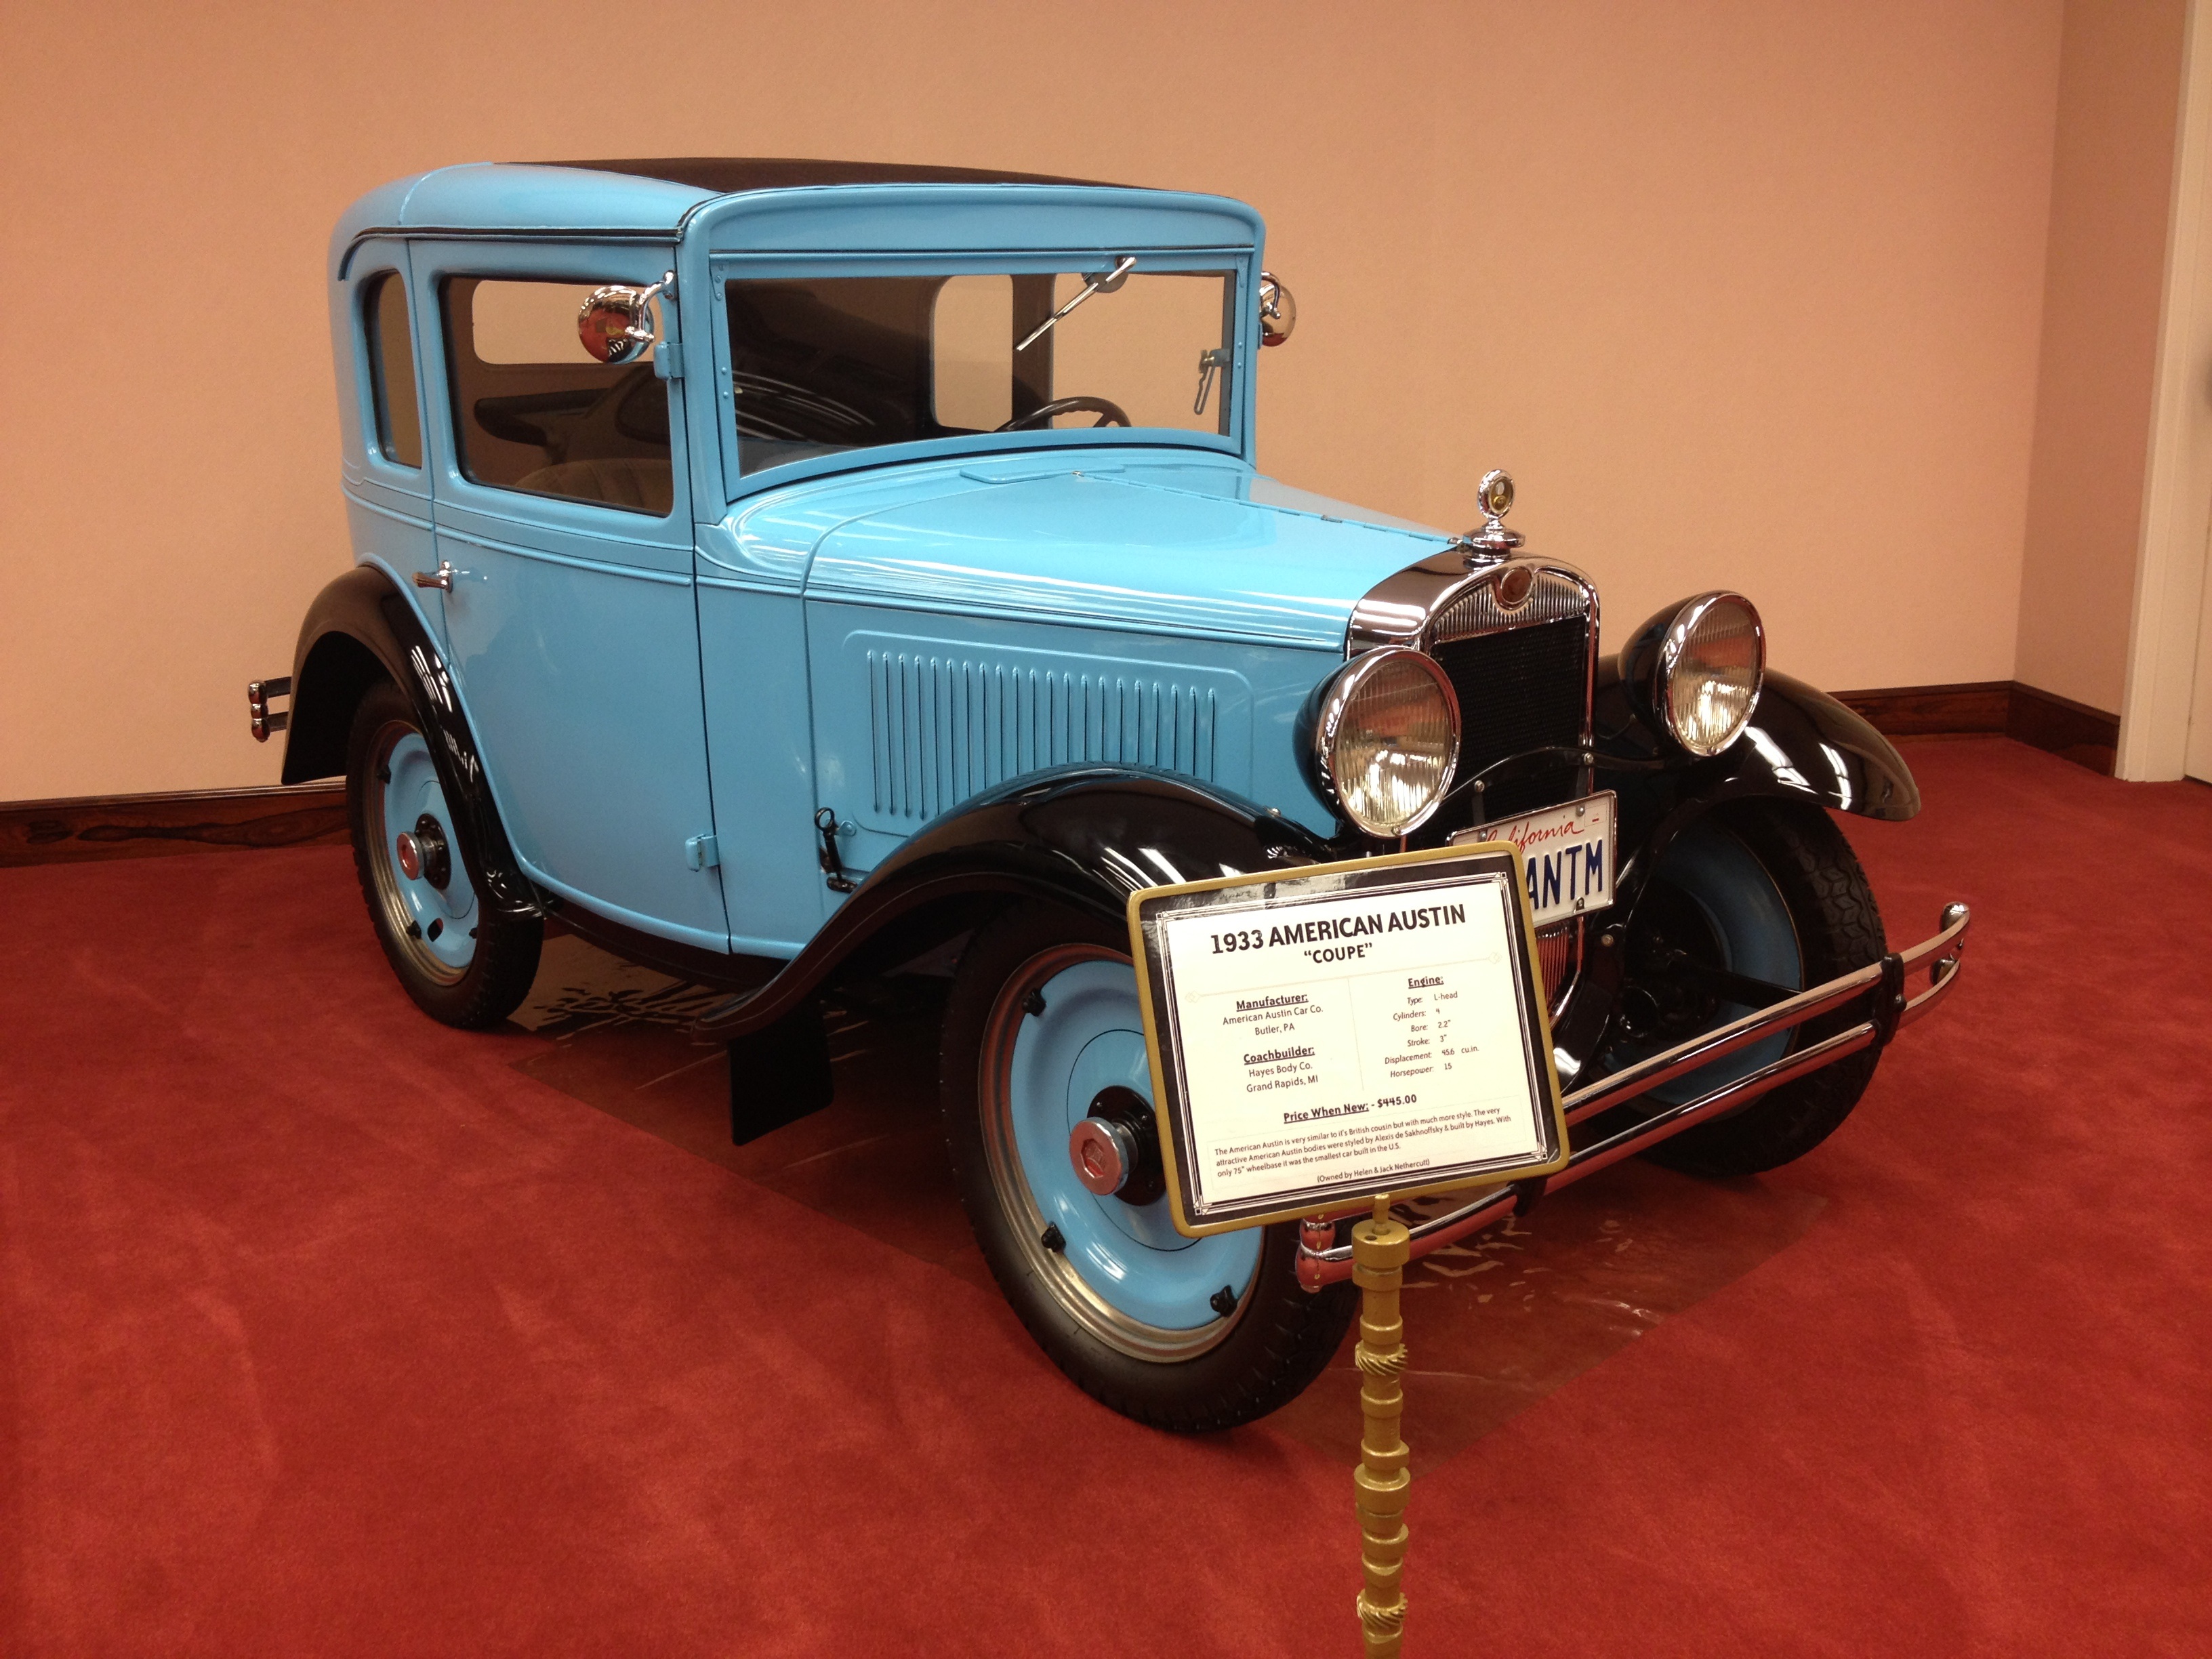
car, old, jeep, vehicle, auto, blue, motor vehicle, vintage car, ford, classic, antique car, model car, land vehicle, touring car, automobile make